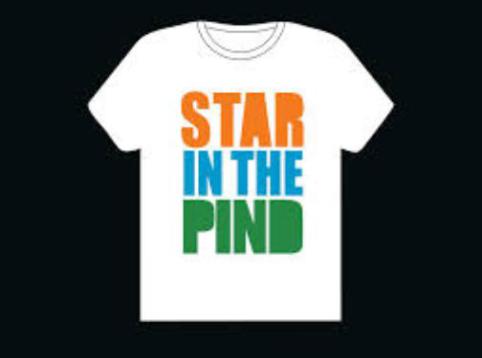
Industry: Clothes